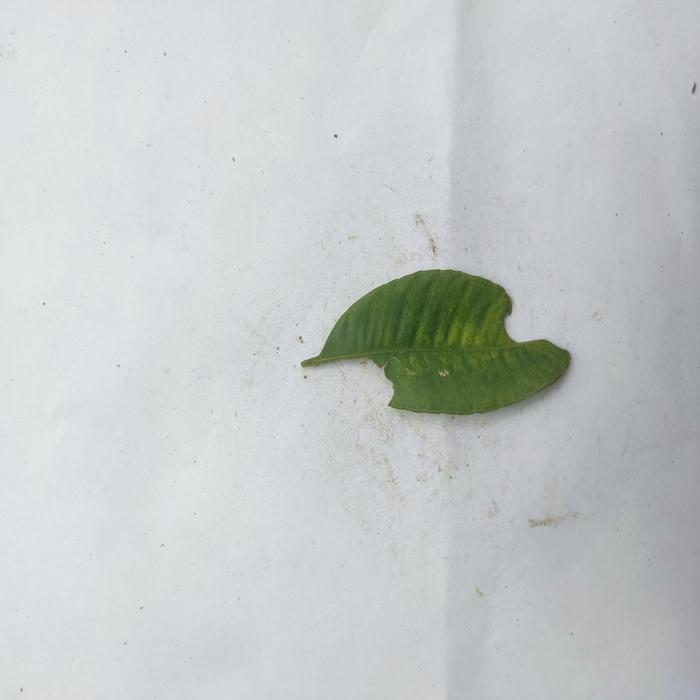
Crop: Hog Plum
Leaf condition: Anthracnose